Big C

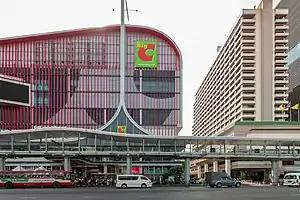
Big C Supercenter Ratchadamri in the Pathum Wan District of Bangkok.

Central Group opened the Central Superstore at the Wong Sawang intersection in 1993 as a Central Department Store subsidiary. It began selling groceries from Central Supermarket and private label clothing from Central Department Store and Central Trading, under the self-service store concept.